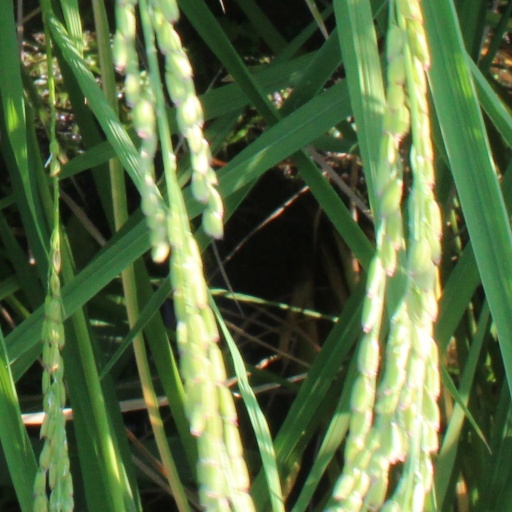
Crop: rice